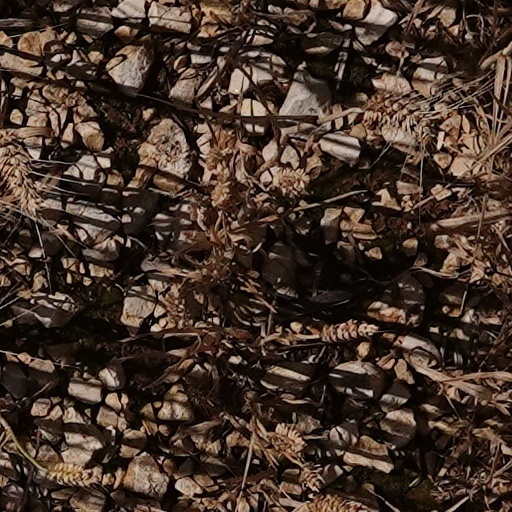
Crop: wheat